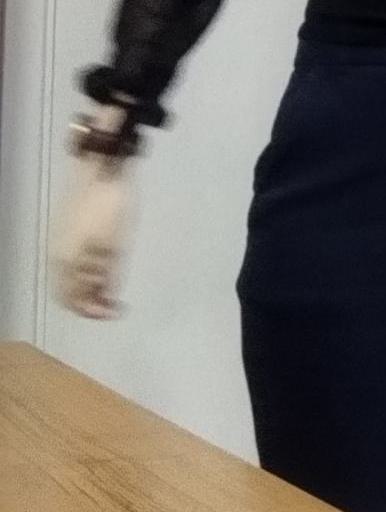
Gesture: no_gesture